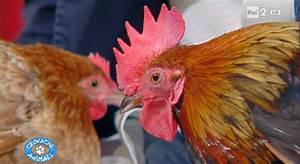
Label: chicken